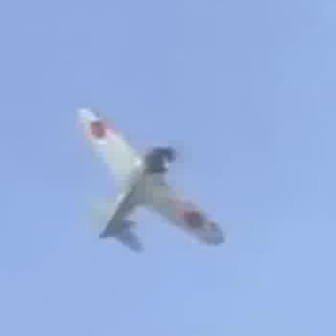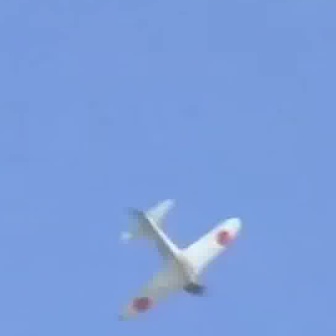
  Please identify the target specified by the bounding box [74,104,224,254] in the first image and locate it in the second image. Return the coordinates in [x_min,y_min,x_max,y_max] format.
Answer: [115,194,240,320]